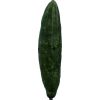
Label: Cucumber 3